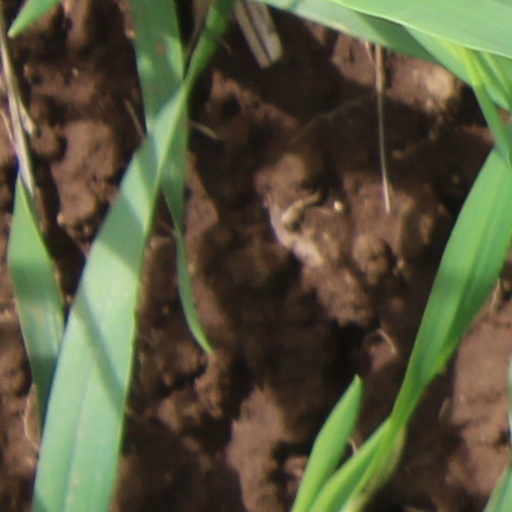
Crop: wheat